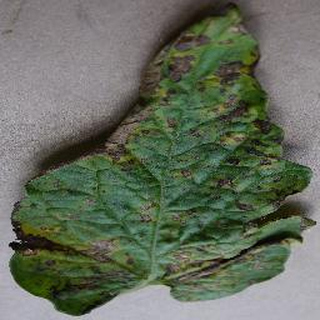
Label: tomato_early_blight